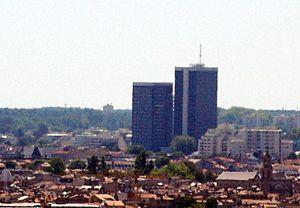
La cité administrative est un ensemble de bureaux destinés à accueillir différents services publics. Premier véritable gratte-ciel de Bordeaux, elle a été dessinée par les architectes Pierre Mathieu et Pierre Calmon.